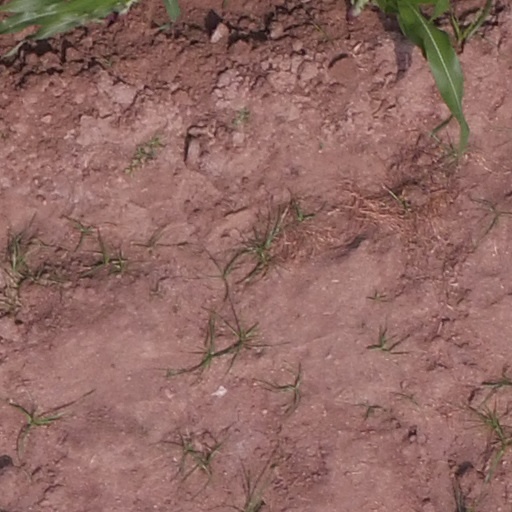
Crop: maize; corn